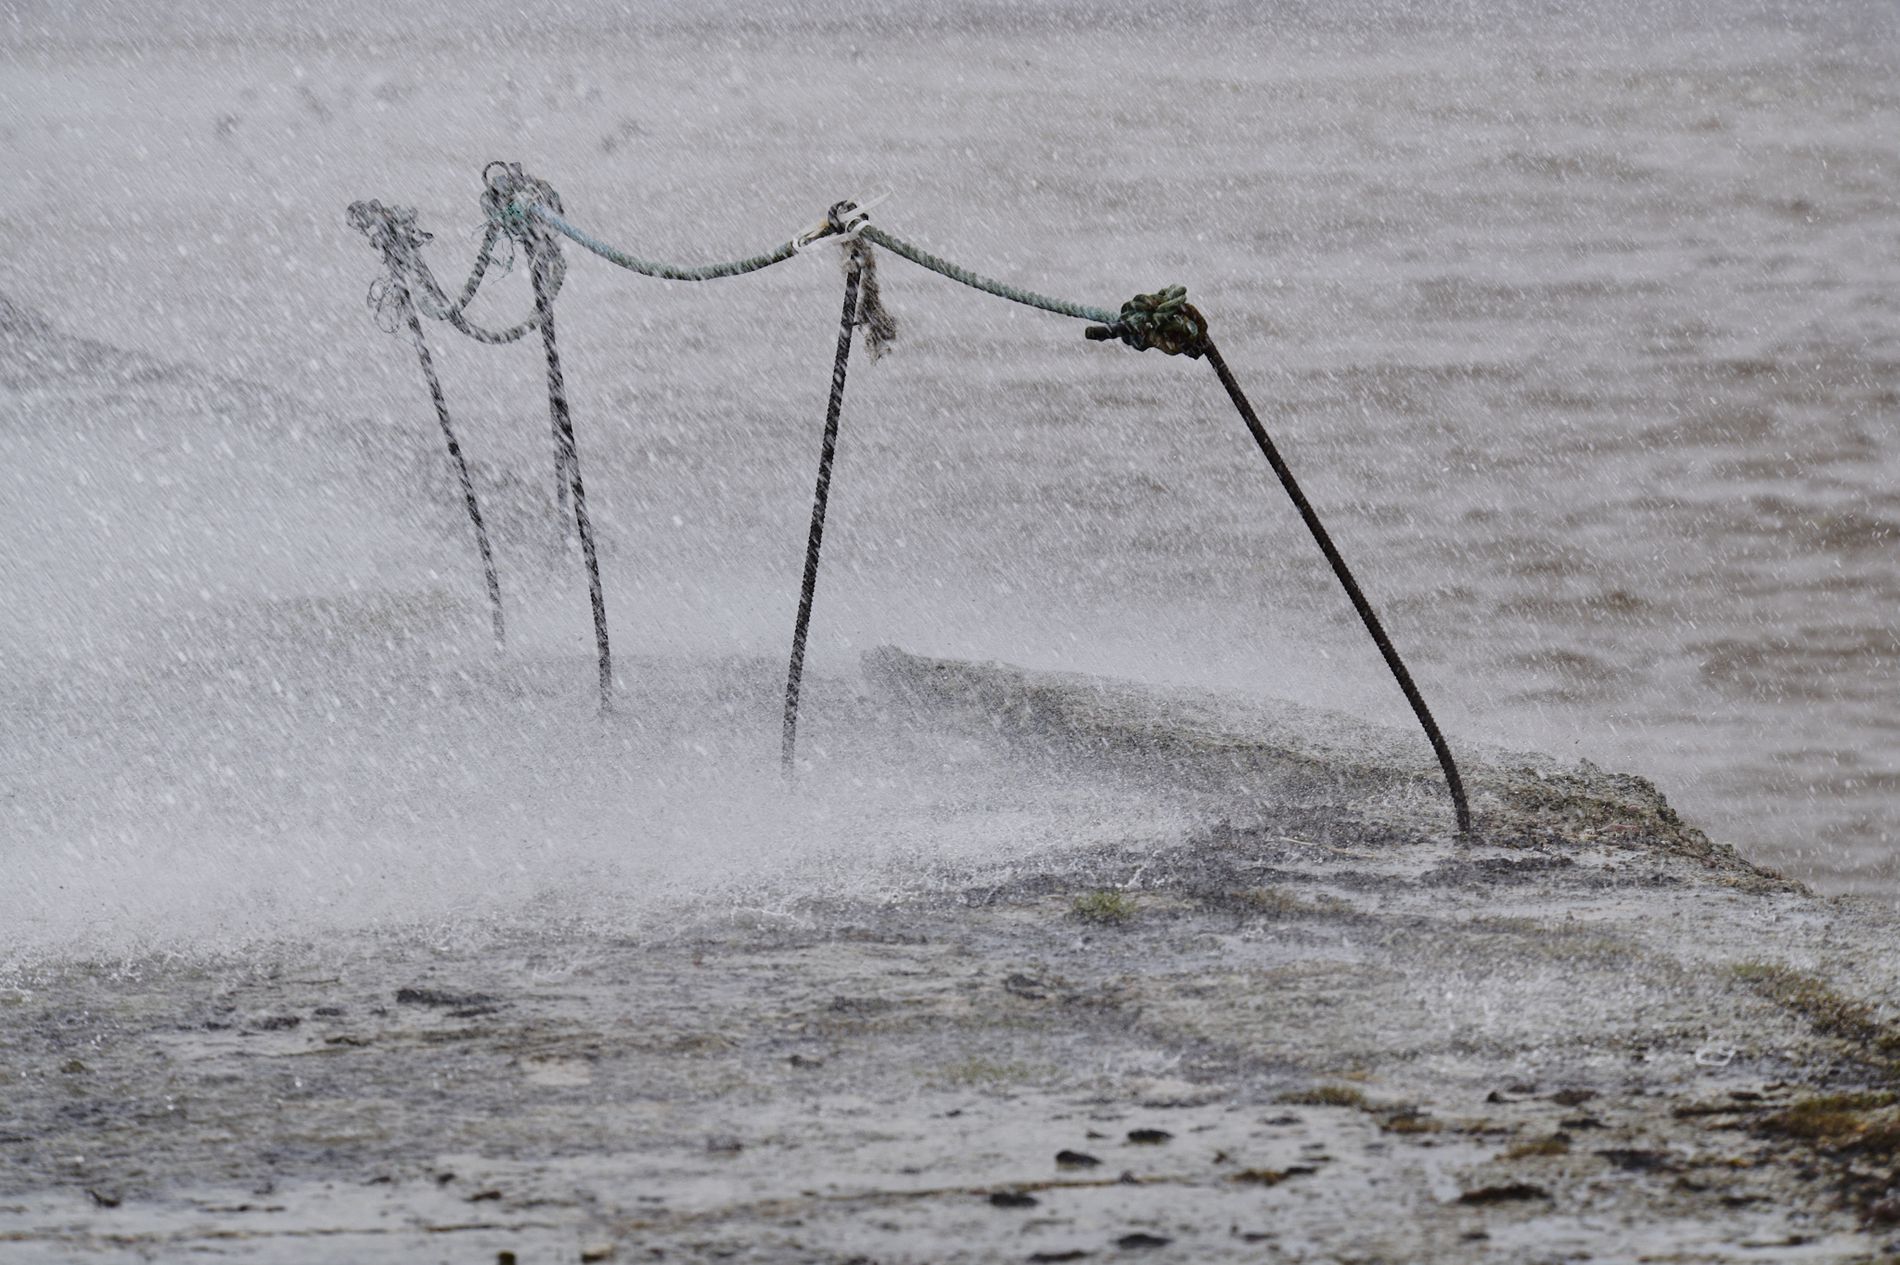
In a storm
a land with five metal sticks tied together with thick rope and fixed to the ground with the sea in the background in stormy weather.
A landscape photo captured from a point-of-view angle five metal sticks fixed in the ground and tied with rope with the sea in the background in stormy weather with a gray color palette for the scene. It has a dangerous and depressing atmosphere.
Labels: Water, Nature, Outdoors, Sea, Sea Waves, Rain, Beach, Coast, Shoreline, Boat, Sailboat, Transportation, Vehicle, Weather, Waterfront, Snow, Fishing, Leisure Activities, Metal sticks, Land, Rope, Metal stick, Metal Sticks
Camera: NIKON CORPORATION NIKON D780
Lens: VR 80-400mm f/4.5-5.6D
Aperture: F8
Exposure: 1/500 sec
ISO: 800
Focal length: 220.0 mm